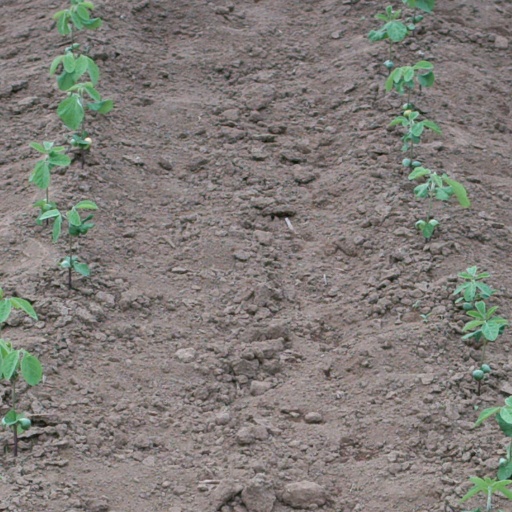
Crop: soybean